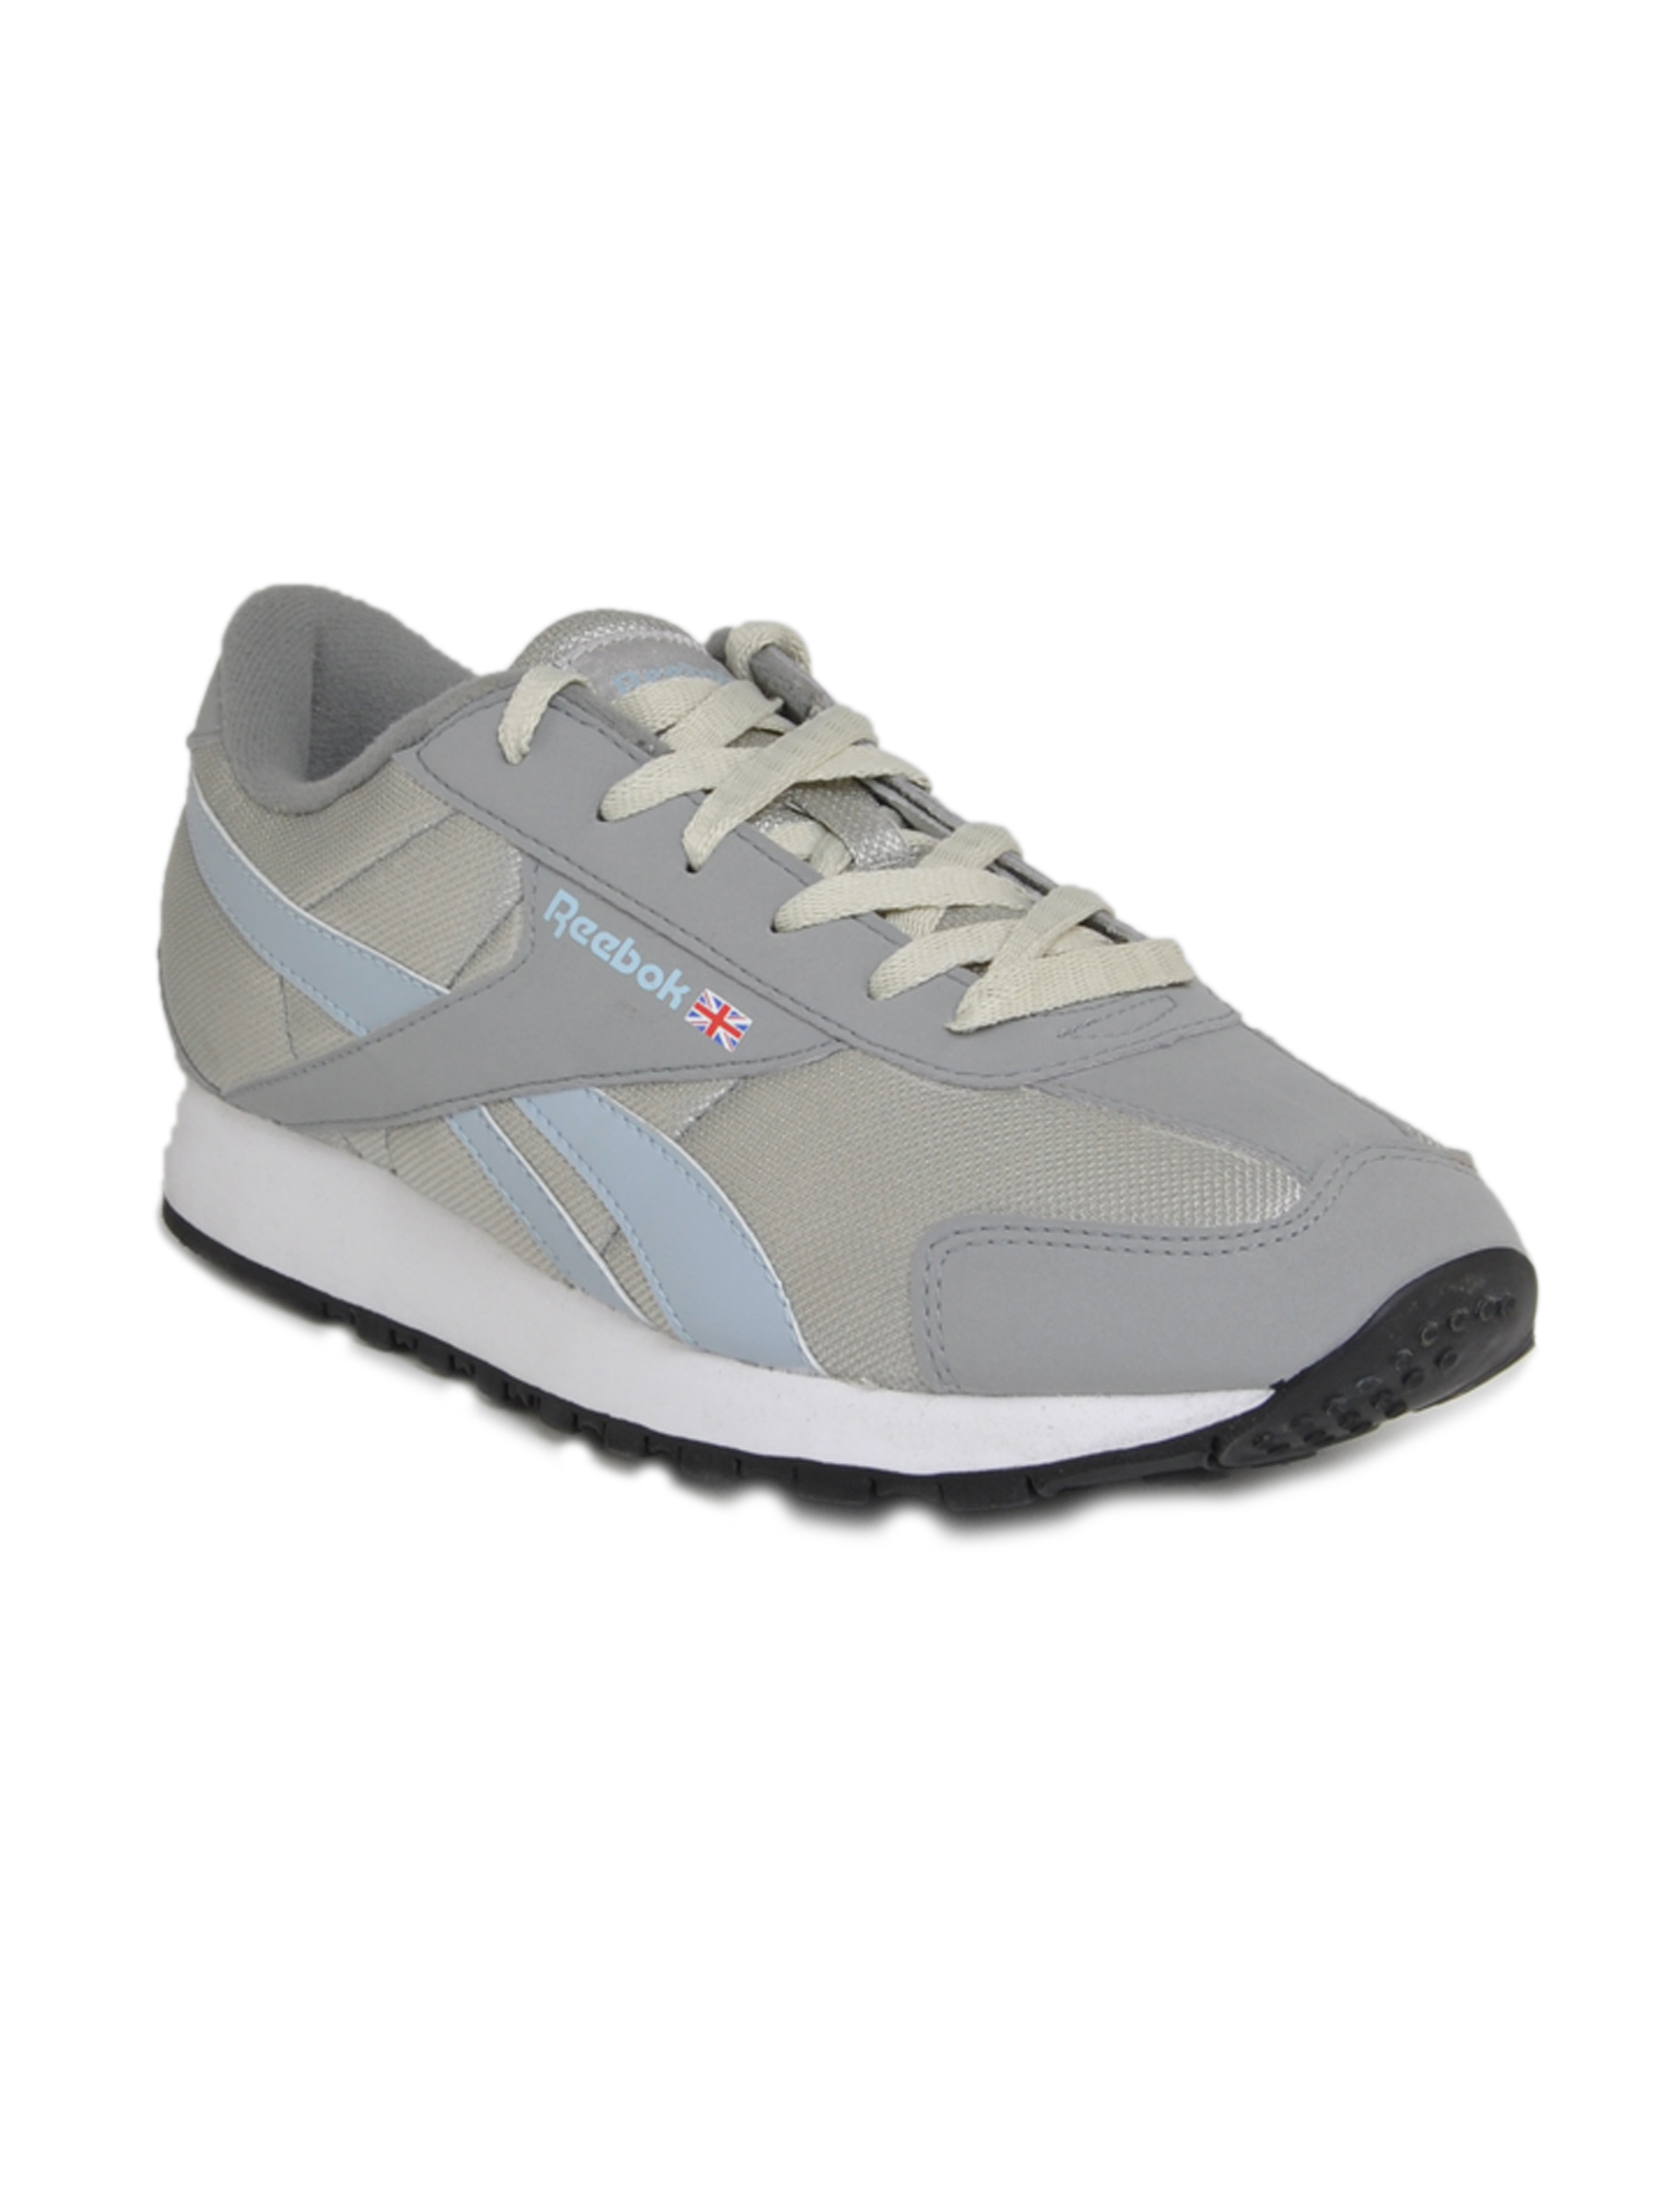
Reebok Women Aviator Grey Sports Shoes
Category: Footwear / Shoes / Sports Shoes
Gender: Women
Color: Grey
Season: Fall 2011
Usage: Sports